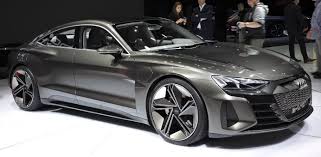
Label: noambulance